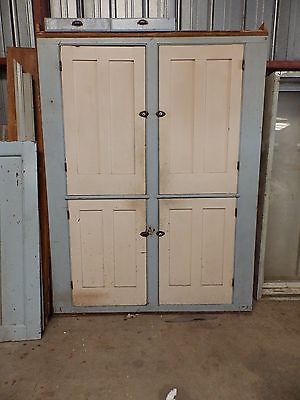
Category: cabinet